Rzeszów

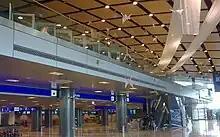
Rzeszów–Jasionka Airport

After rumors of the murder of a Christian girl in the city surfaced, on 1 June 1945, or after the mutilated body of 9-year-old Bronisława Mendoń was found in the basement of a tenement building largely inhabited by Holocaust survivors on 11 June 1945, the Polish Communist Citizens' Militia arrested all of Rzeszów's remaining Jews, or the Jewish inhabitants of the area and some Jews transiting through the railway station, and led them through the city amidst an angry crowd, while at the same time looting the homes of the arrested Jews. All of the arrested people were released the same day, but the main suspect, who was linked to the crime through a sheet of paper from Mendoń's notebook and bloodstains in his flat, was arrested on June 14 and held until September. As a result, more than 200 Jews fled Rzeszów, so that a restoration of Jewish life in the city after 1945 failed to materialize.